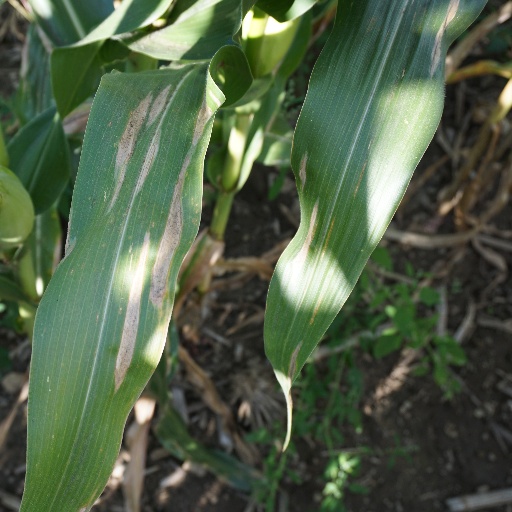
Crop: maize; corn